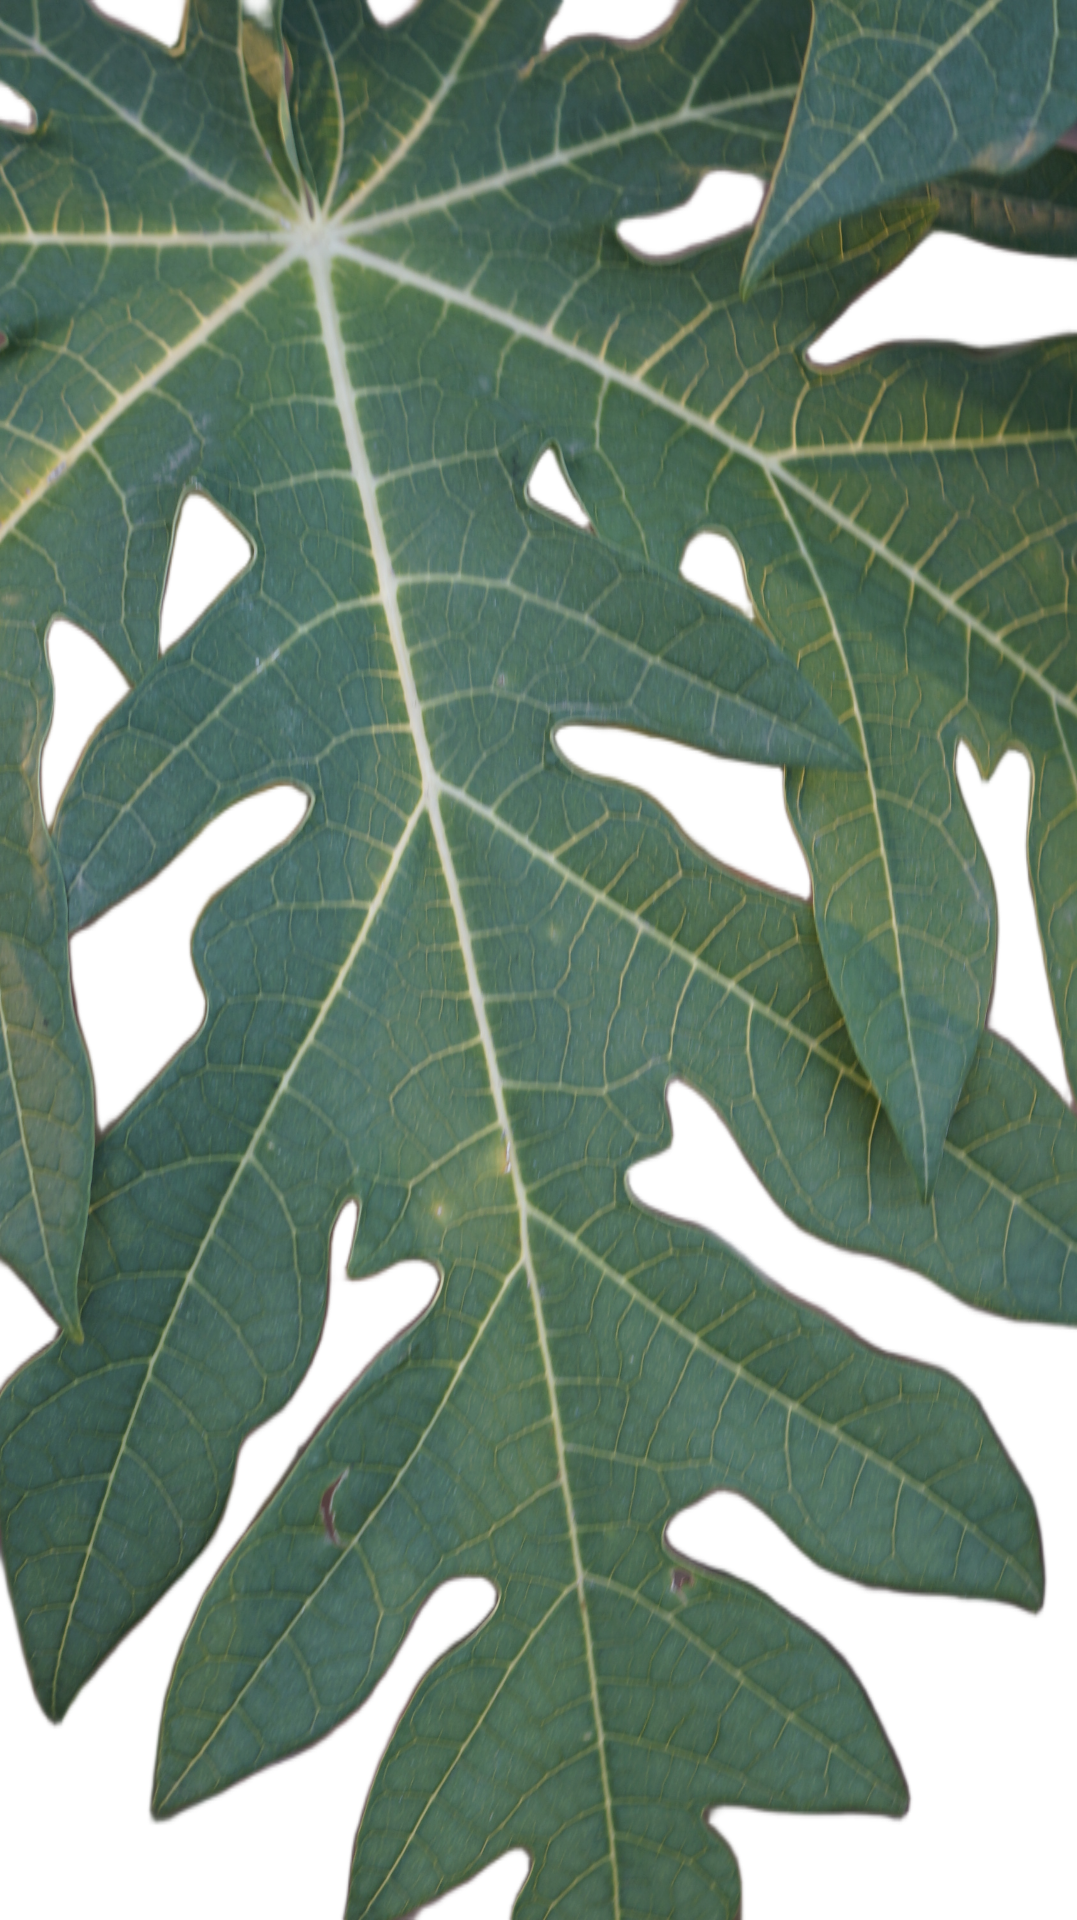
Crop: Papaya
Label: Healthy_leaf